Tritons' Fountain

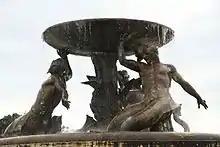
View of the fountain showing the central pillar, added in 1986 and removed in 2017

In the decades after its construction, the fountain became a landmark due to its prominent location in Malta's main bus terminus. It was used for various events, including the Republic Day national festivities which were televised on the programme "Mill-Maltin għall-Maltin". A platform was built on the fountain's sculptural group to house entertainment acts which included concerts as well as motorcycles climbing on the bronze basin over specially-constructed ramps. This greatly weakened the structure, and together with natural deterioration, it resulted in the tank mounted inside the basin failing to limit the water supported inside. This caused an excessive amount of water to remain in the platter, which strained the bronze Triton figures supporting it. One of the Tritons' arms broke on 1 March 1978, and the platter collapsed resulting in significant damage to two of the three Tritons.